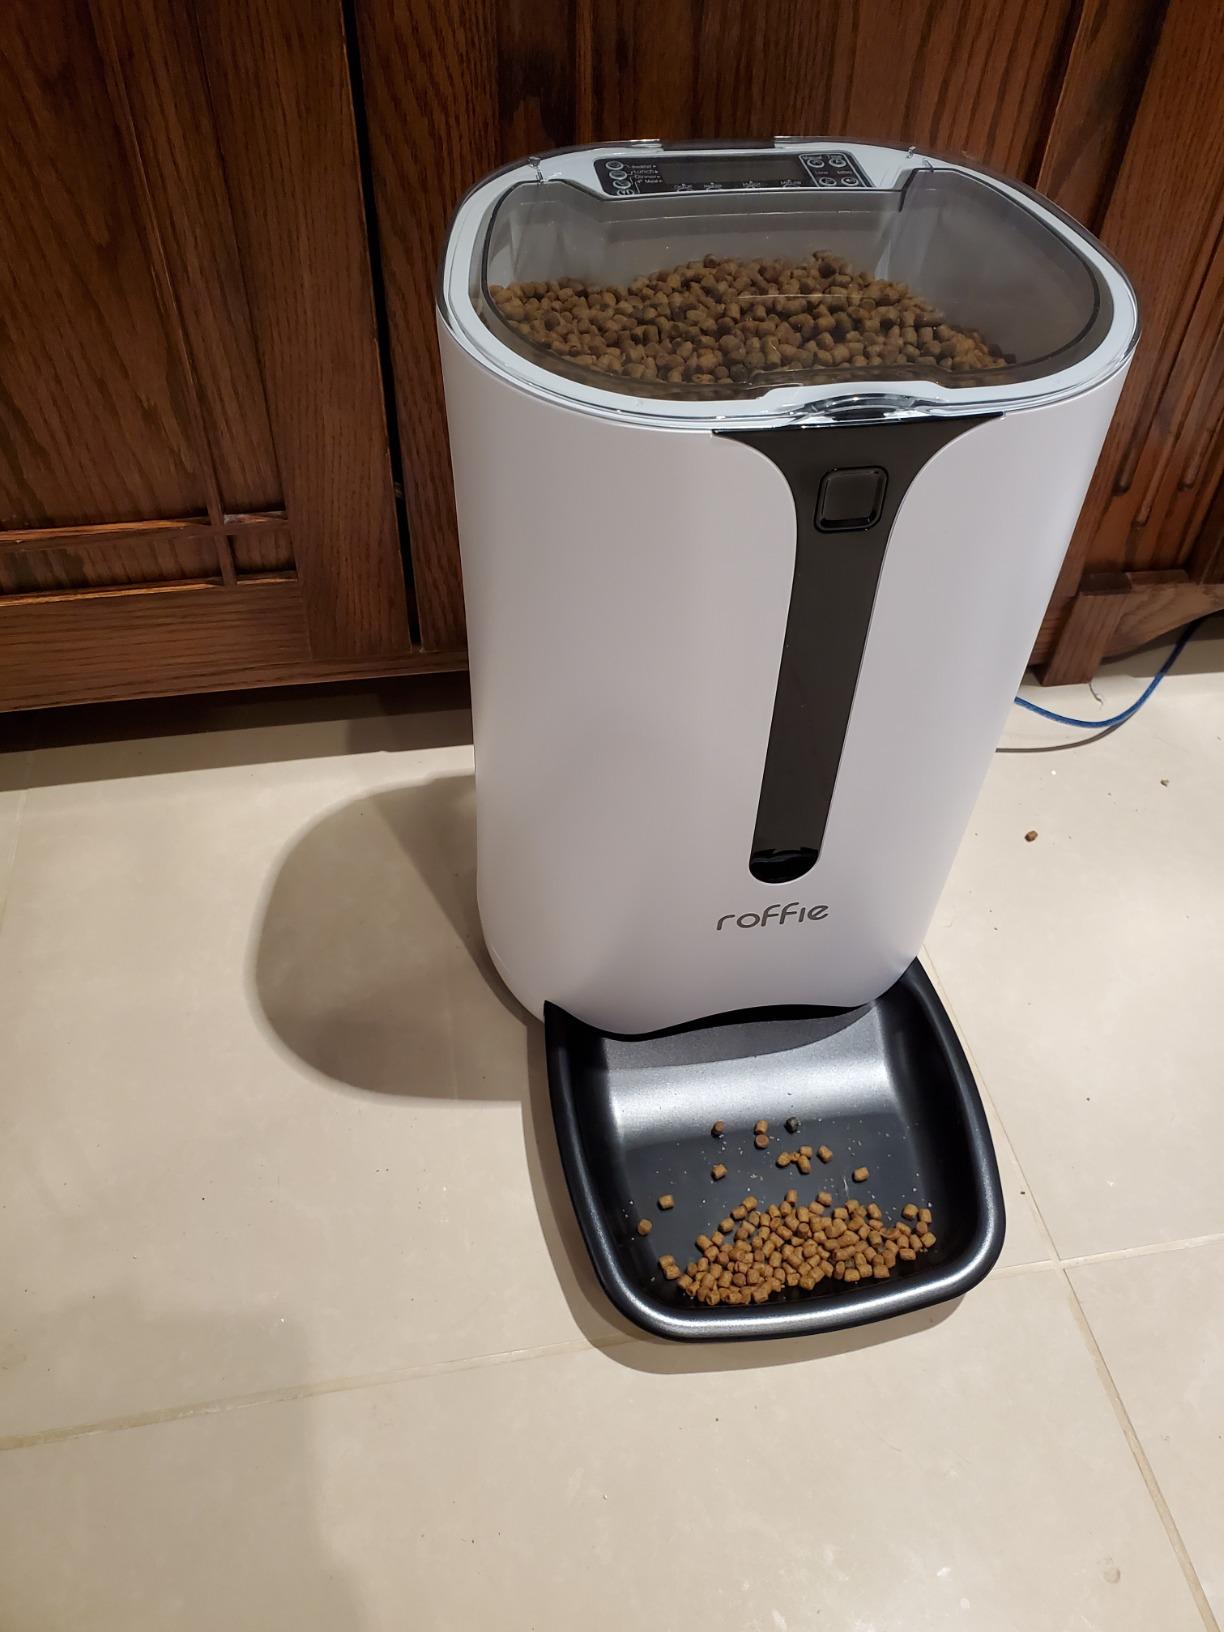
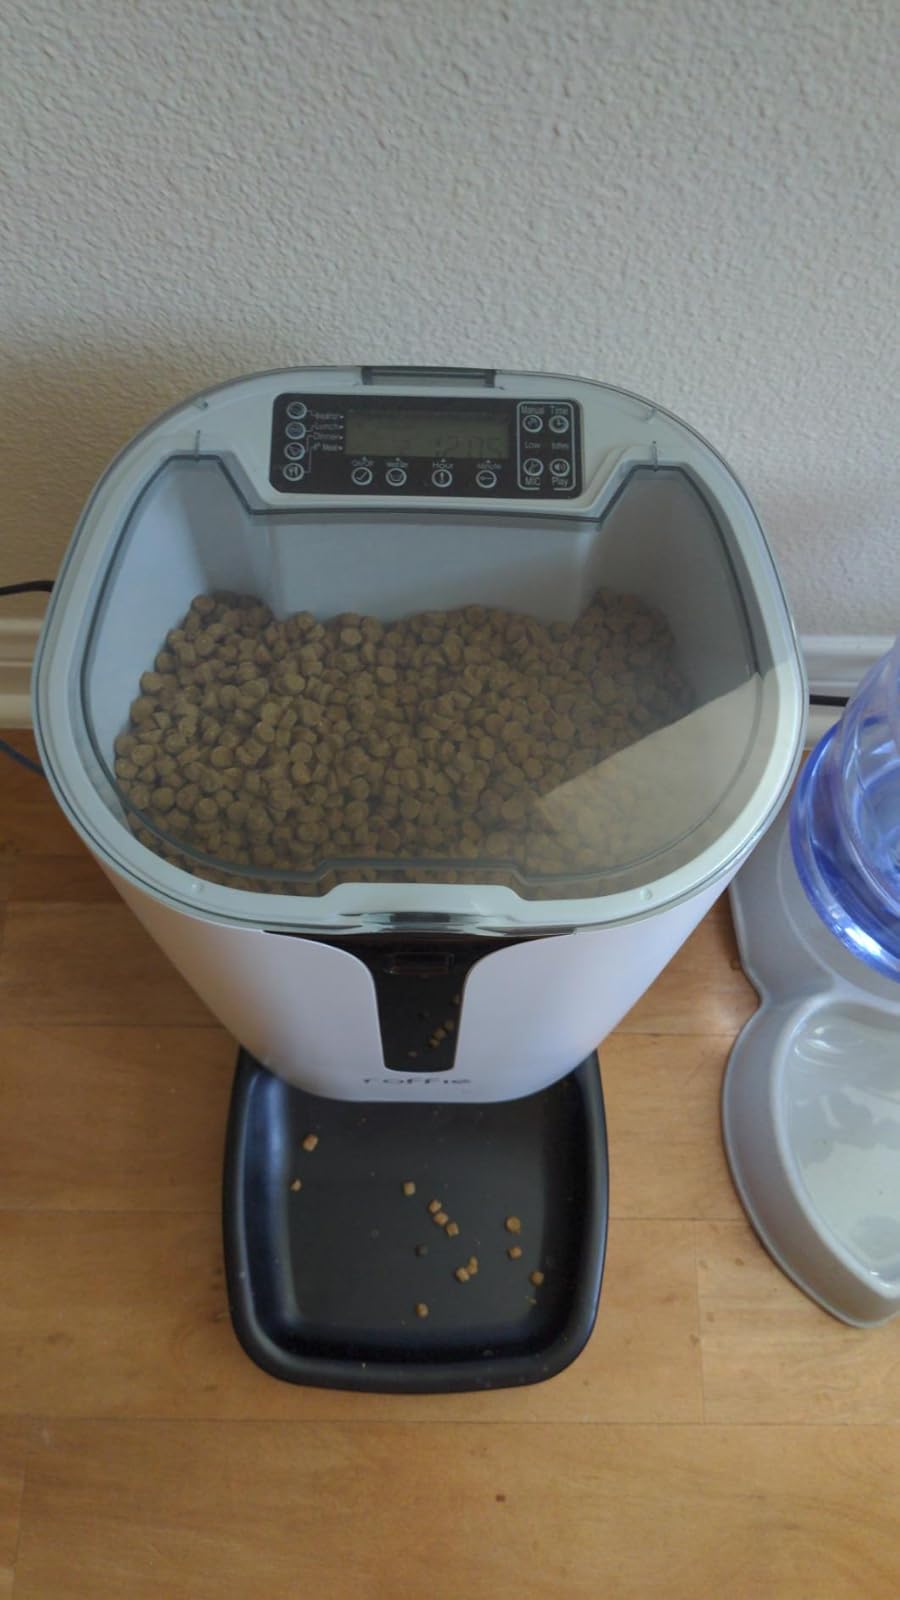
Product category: items_feeder
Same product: yes